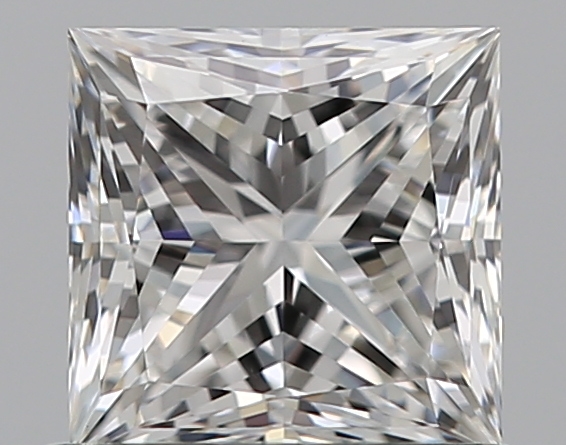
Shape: princess
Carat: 0.72
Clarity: IF
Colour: F
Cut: EX
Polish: EX
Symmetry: EX
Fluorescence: N
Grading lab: GIA
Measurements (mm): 4.83 x 4.78 x 3.52